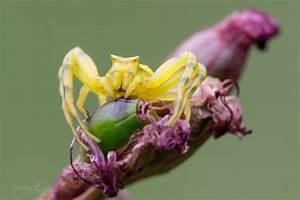
Label: ragno